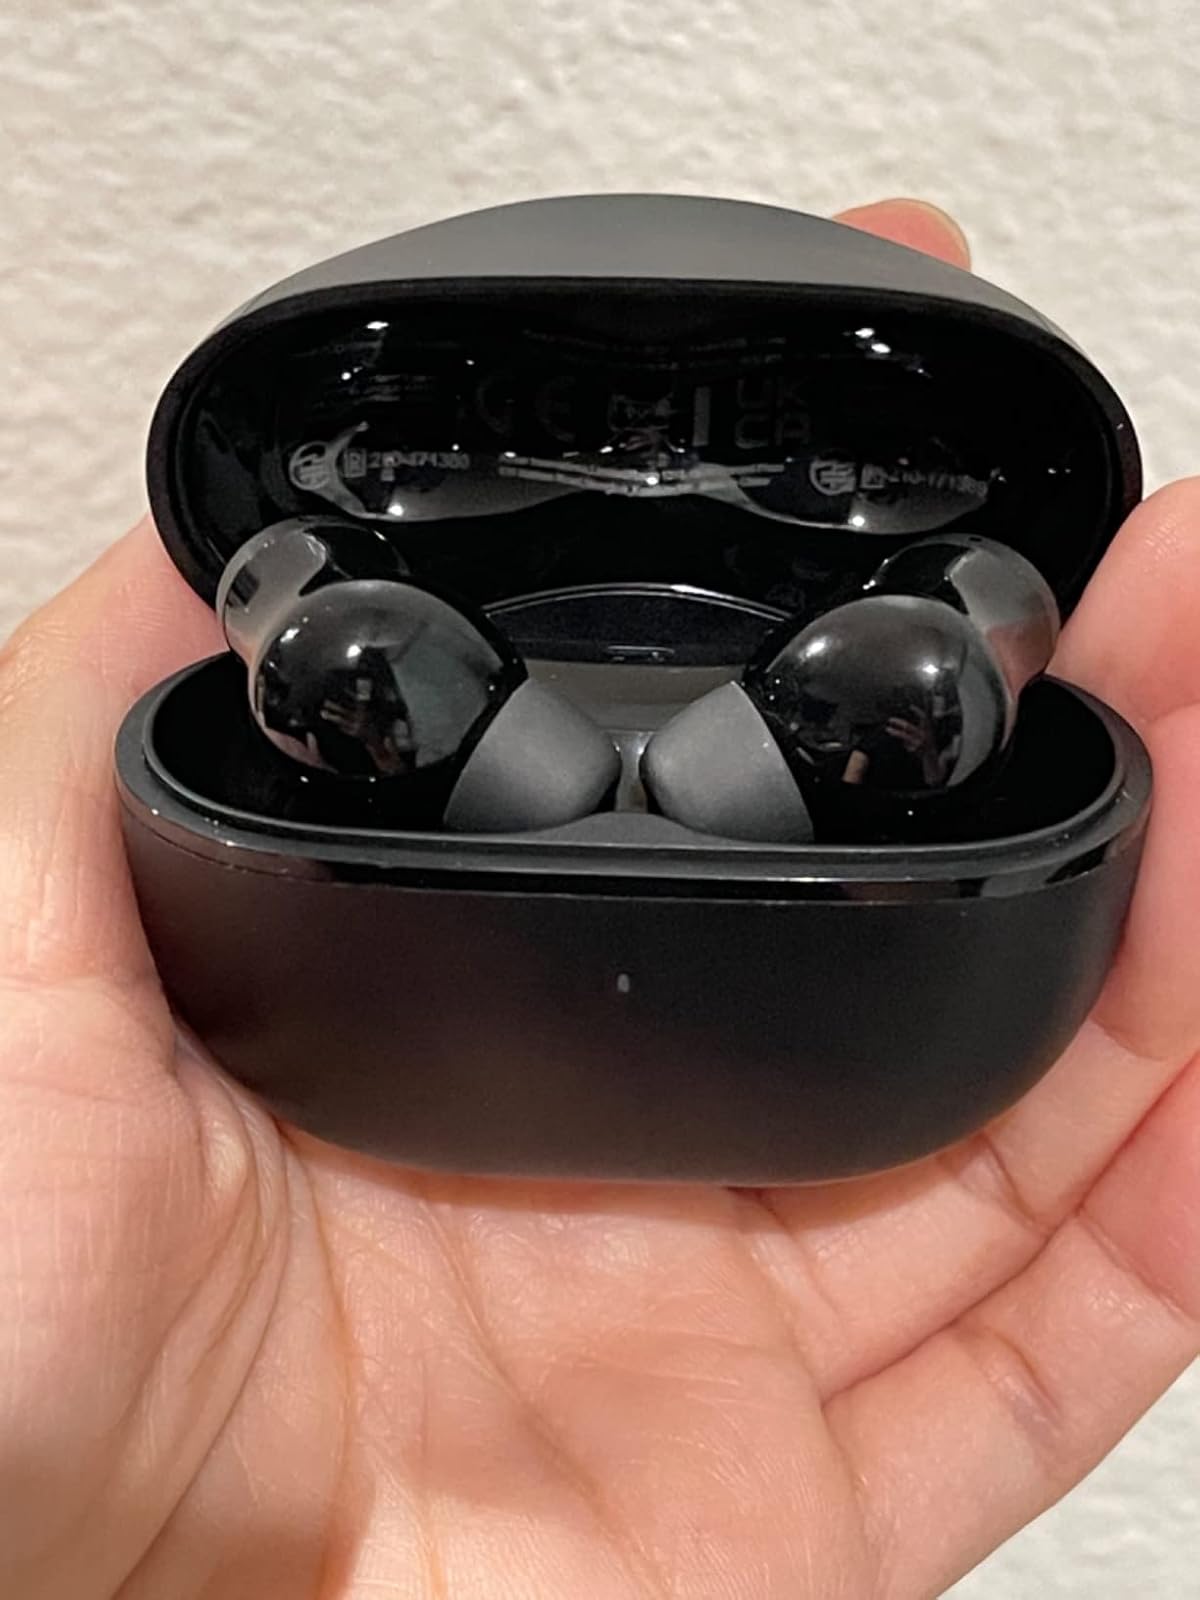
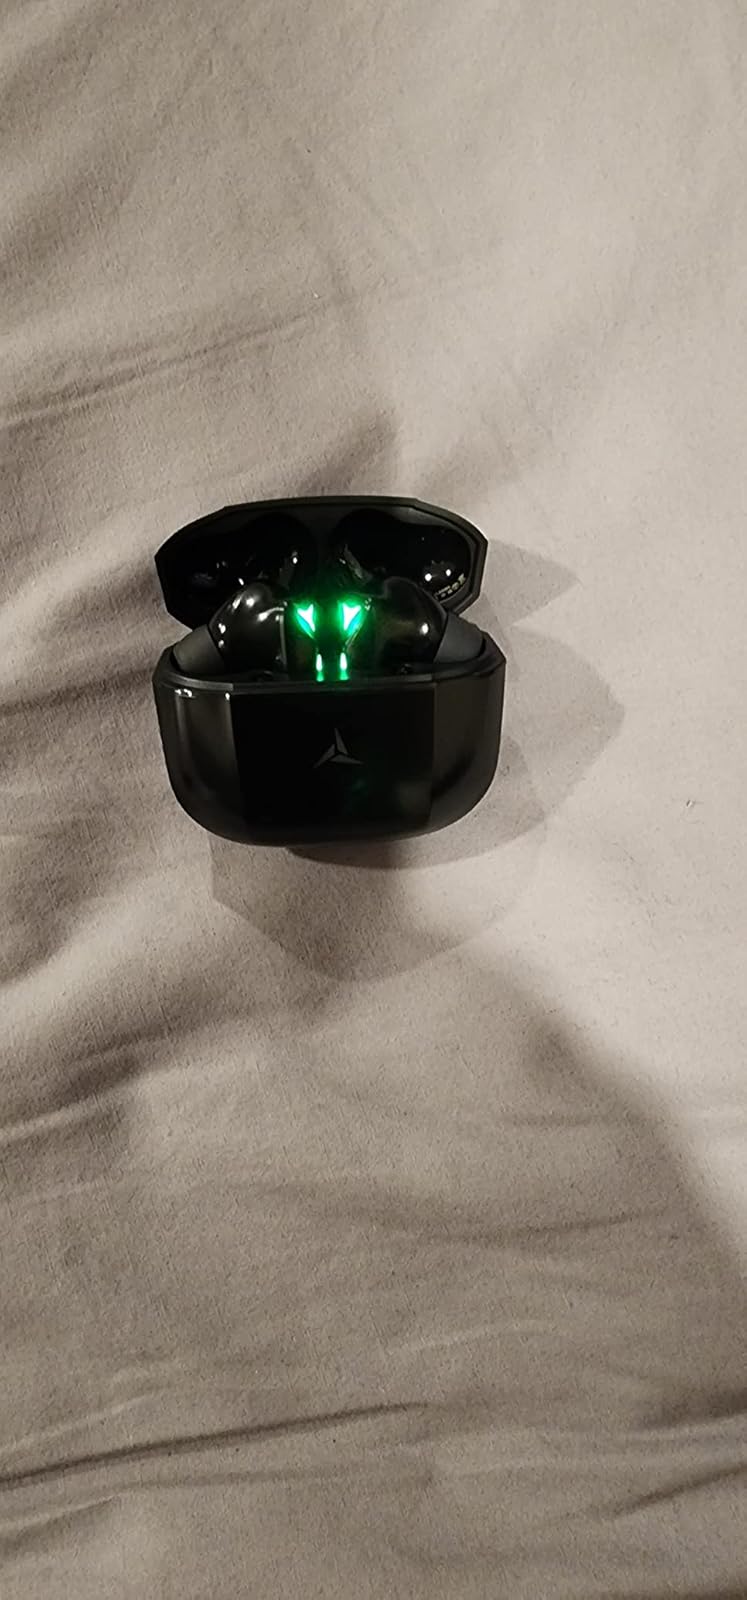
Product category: earbuds
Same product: no